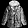
Label: Coat